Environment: lab
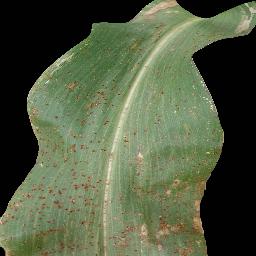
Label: common_rust